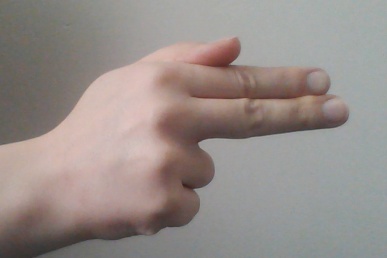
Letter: ghain